Summer of My German Soldier

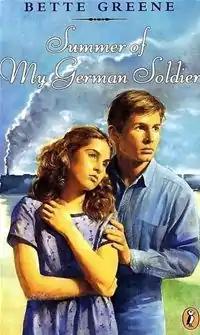
First edition

Summer of My German Soldier is a 1973 book by Bette Greene. The story focuses on the friendship between a young Jewish-American girl and an escaped German POW in a small town in the Southern United States during World War II. The novel was an ALA Notable Book, a "New York Times" Outstanding Book, and a National Book Award Finalist. It was followed by a sequel, "Morning Is a Long Time Coming" (1978). A television adaptation was also produced in 1978, starring Kristy McNichol and Bruce Davison.